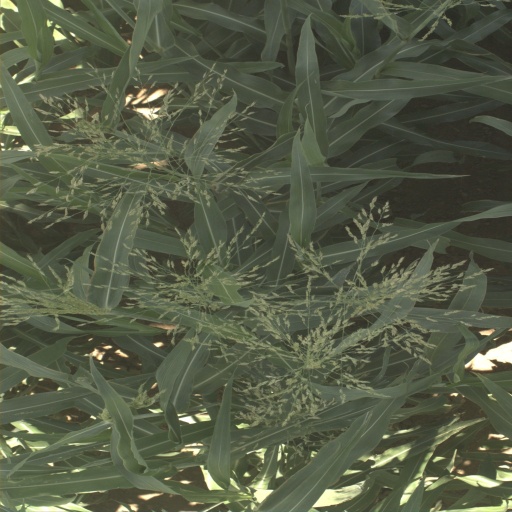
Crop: sorghum